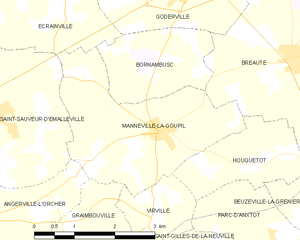
Carte des communes françaises Manneville-la-Goupil